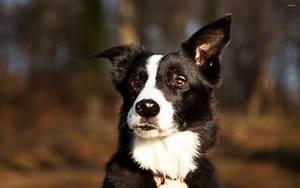
dog